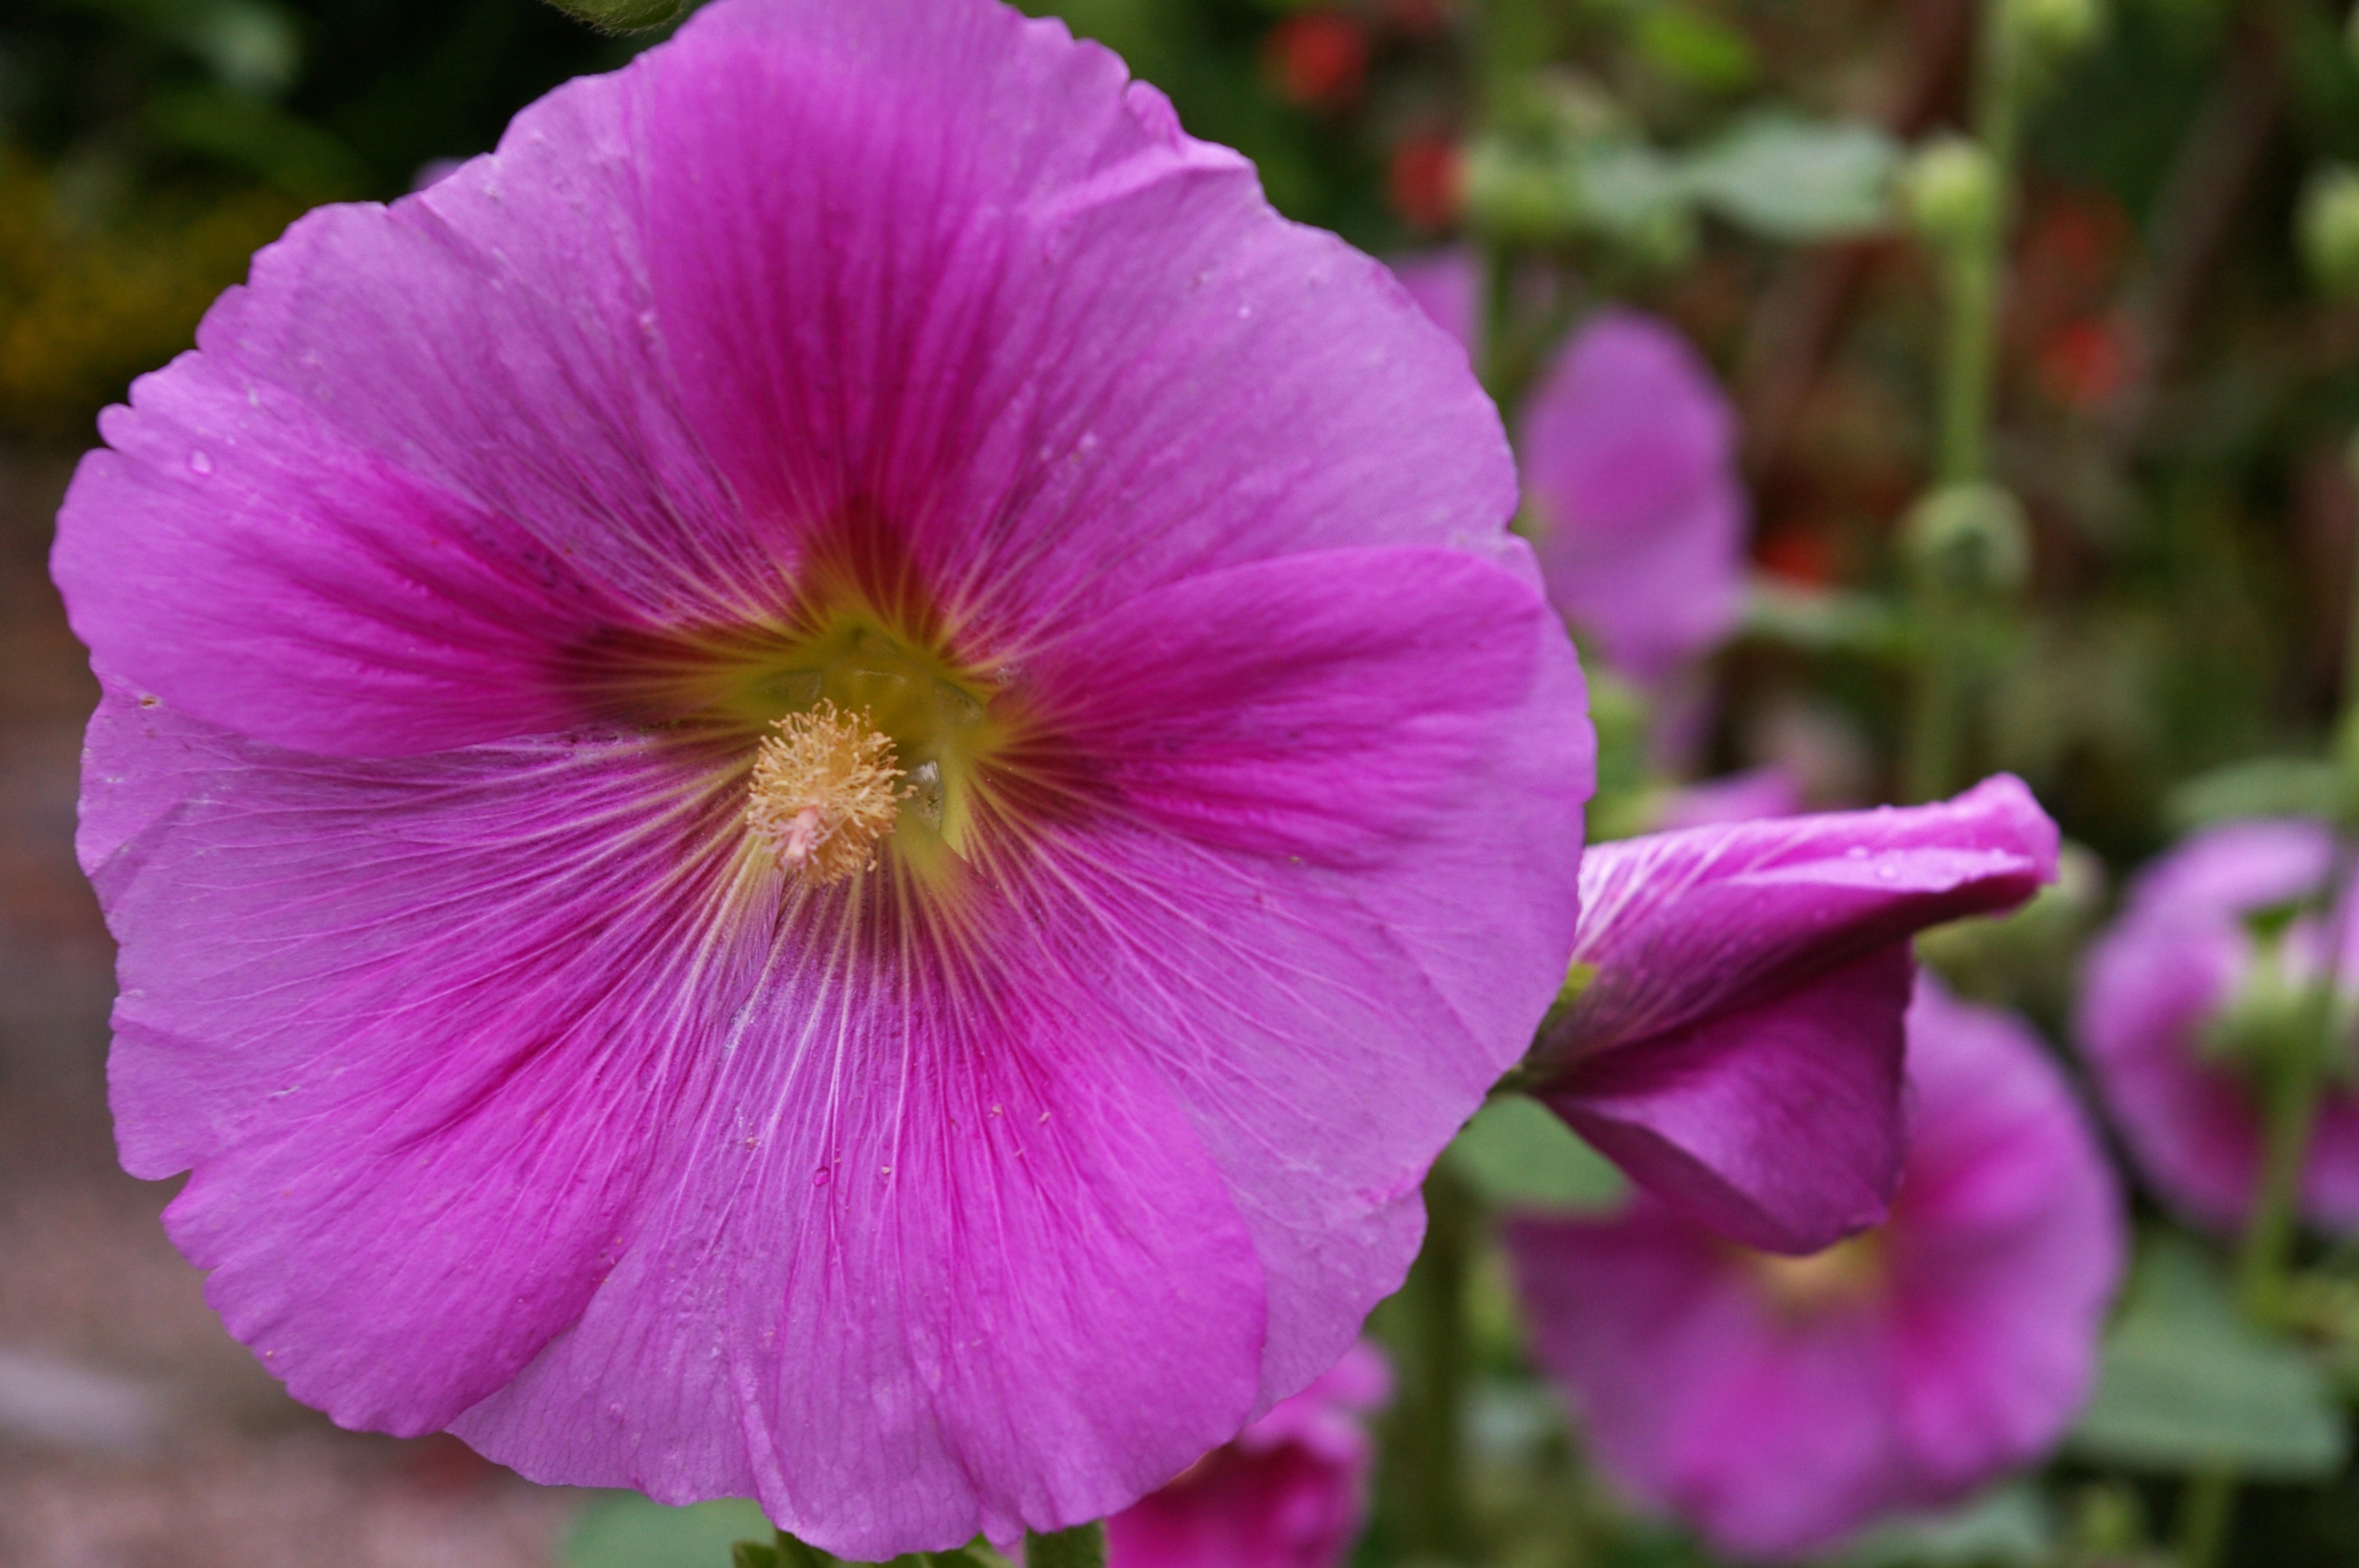
nature, blossom, plant, flower, petal, bloom, summer, cup, color, botany, colorful, garden, pink, flora, wildflower, flowers, decorative, bright, beautiful, calyx, cauliflower, stamens, macro photography, cottage garden, garden plant, flowering plant, stock rose, annual plant, land plant, violet family